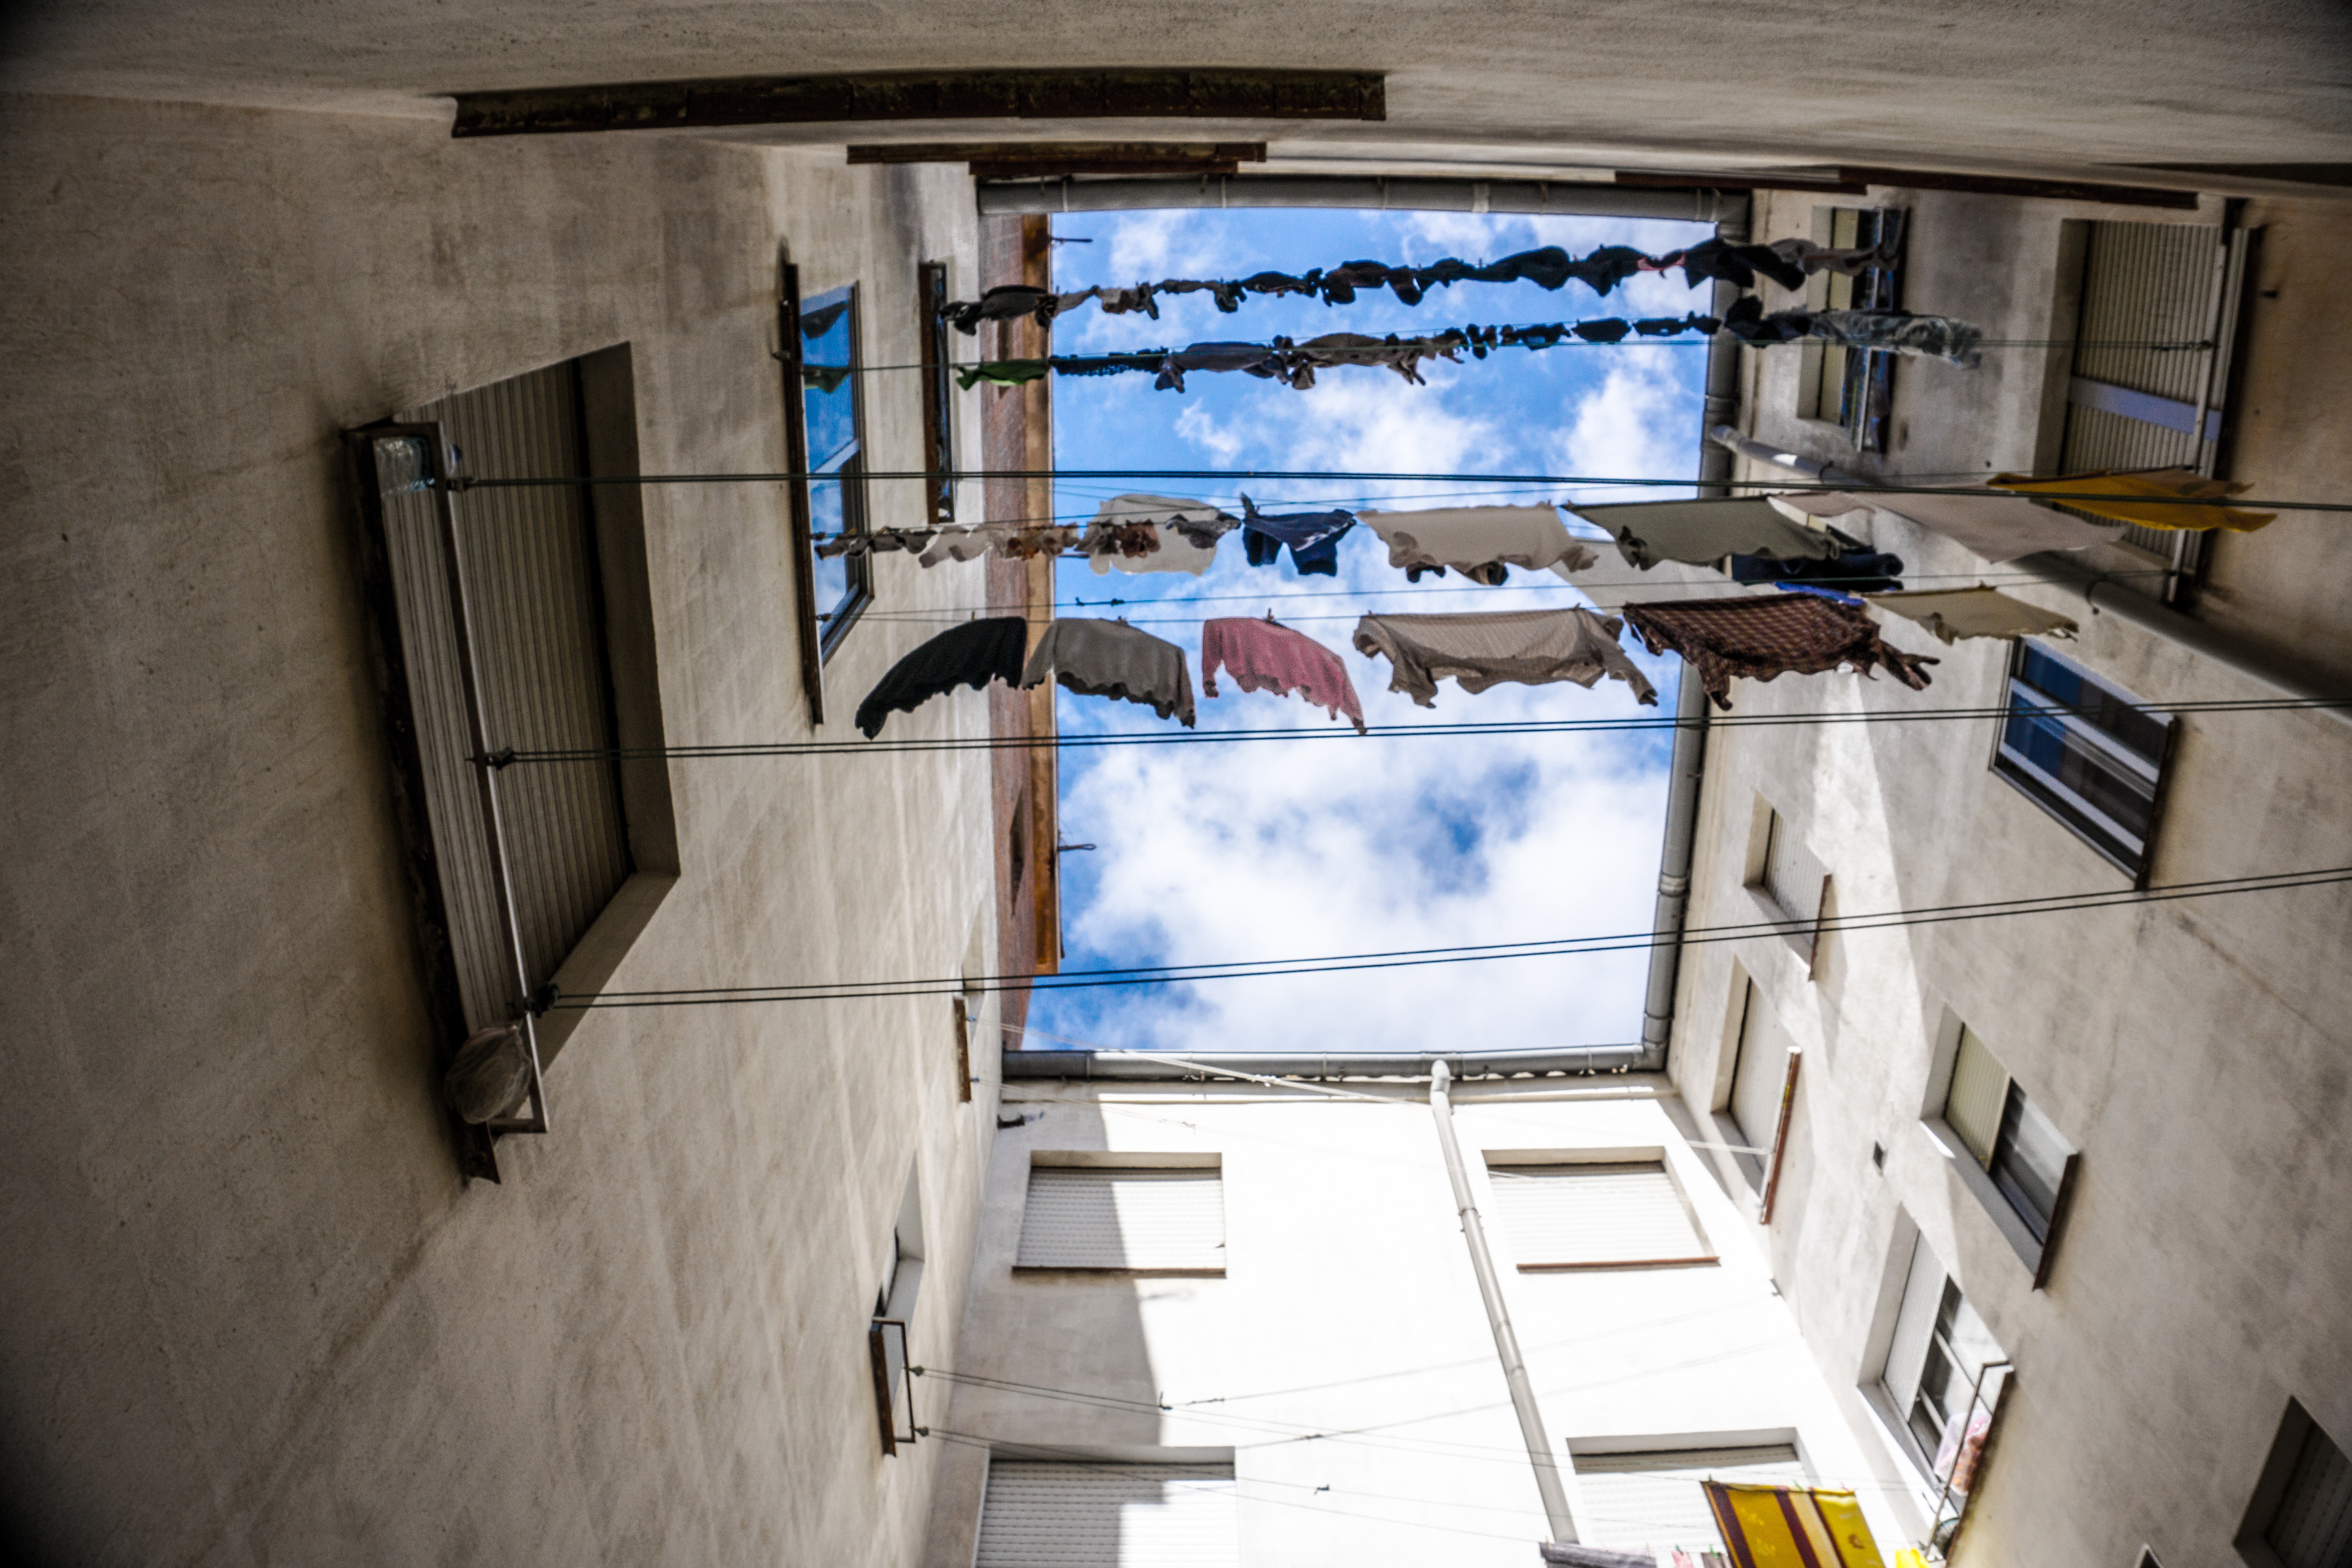
architecture, building, room, house, photography, stairs, window, interior design, floor, daylighting, art